Myriam Gendron

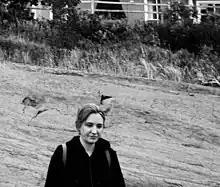
Gendron behind Motel Cap Blanc in Rimouski, 2017

Myriam Gendron was born in Ottawa, Ontario, Canada in 1988. She spent part of her childhood and adolescence in Gatineau, in Paris, and in Washington, D.C.